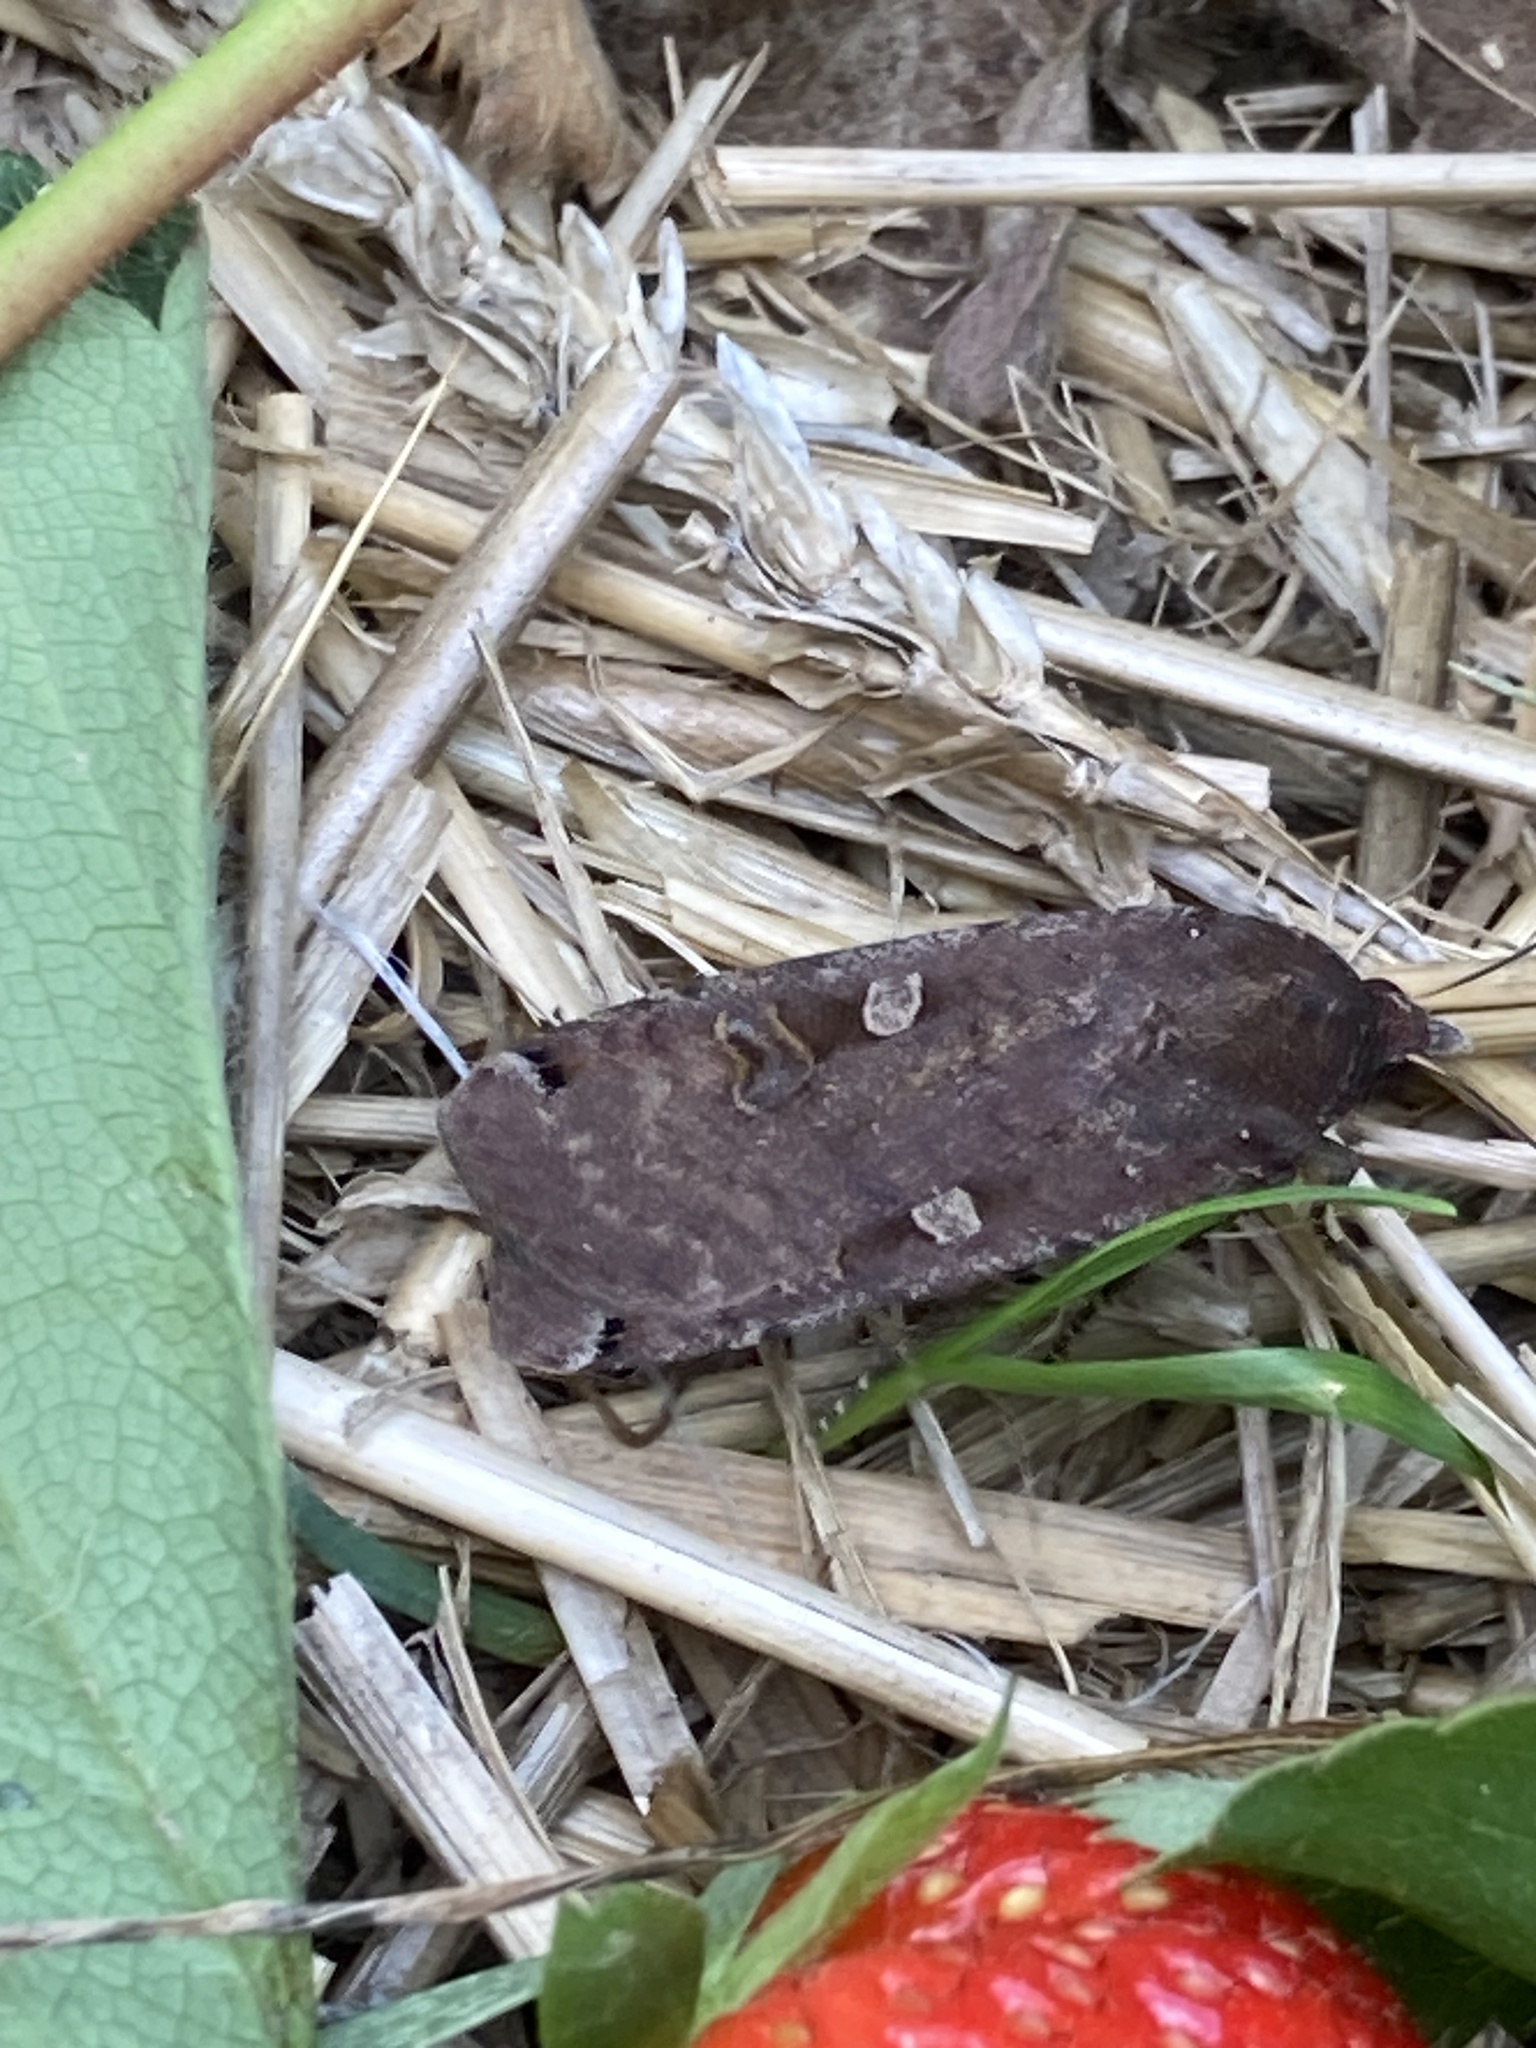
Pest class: cutworms